Ancient Olympic Games

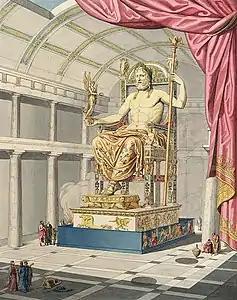
The Olympian Zeus statue

To the ancient Greeks, it was important to root the Olympic Games in mythology, the center of everyday life. During the time of the ancient games their origins were attributed to the gods, and competing legends persisted as to who actually was responsible for the genesis of the games. The patterns that emerge from these legends are that the Greeks believed the games had their roots in religion, that athletic competition was tied to worship of the gods, and the revival of the ancient games was intended to bring peace, harmony and a return to the origins of Greek life.